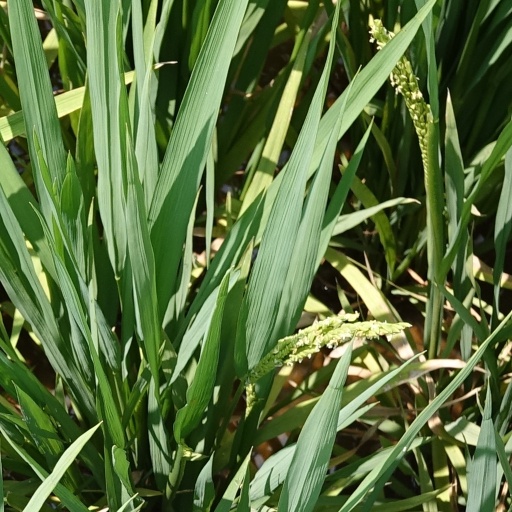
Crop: rice